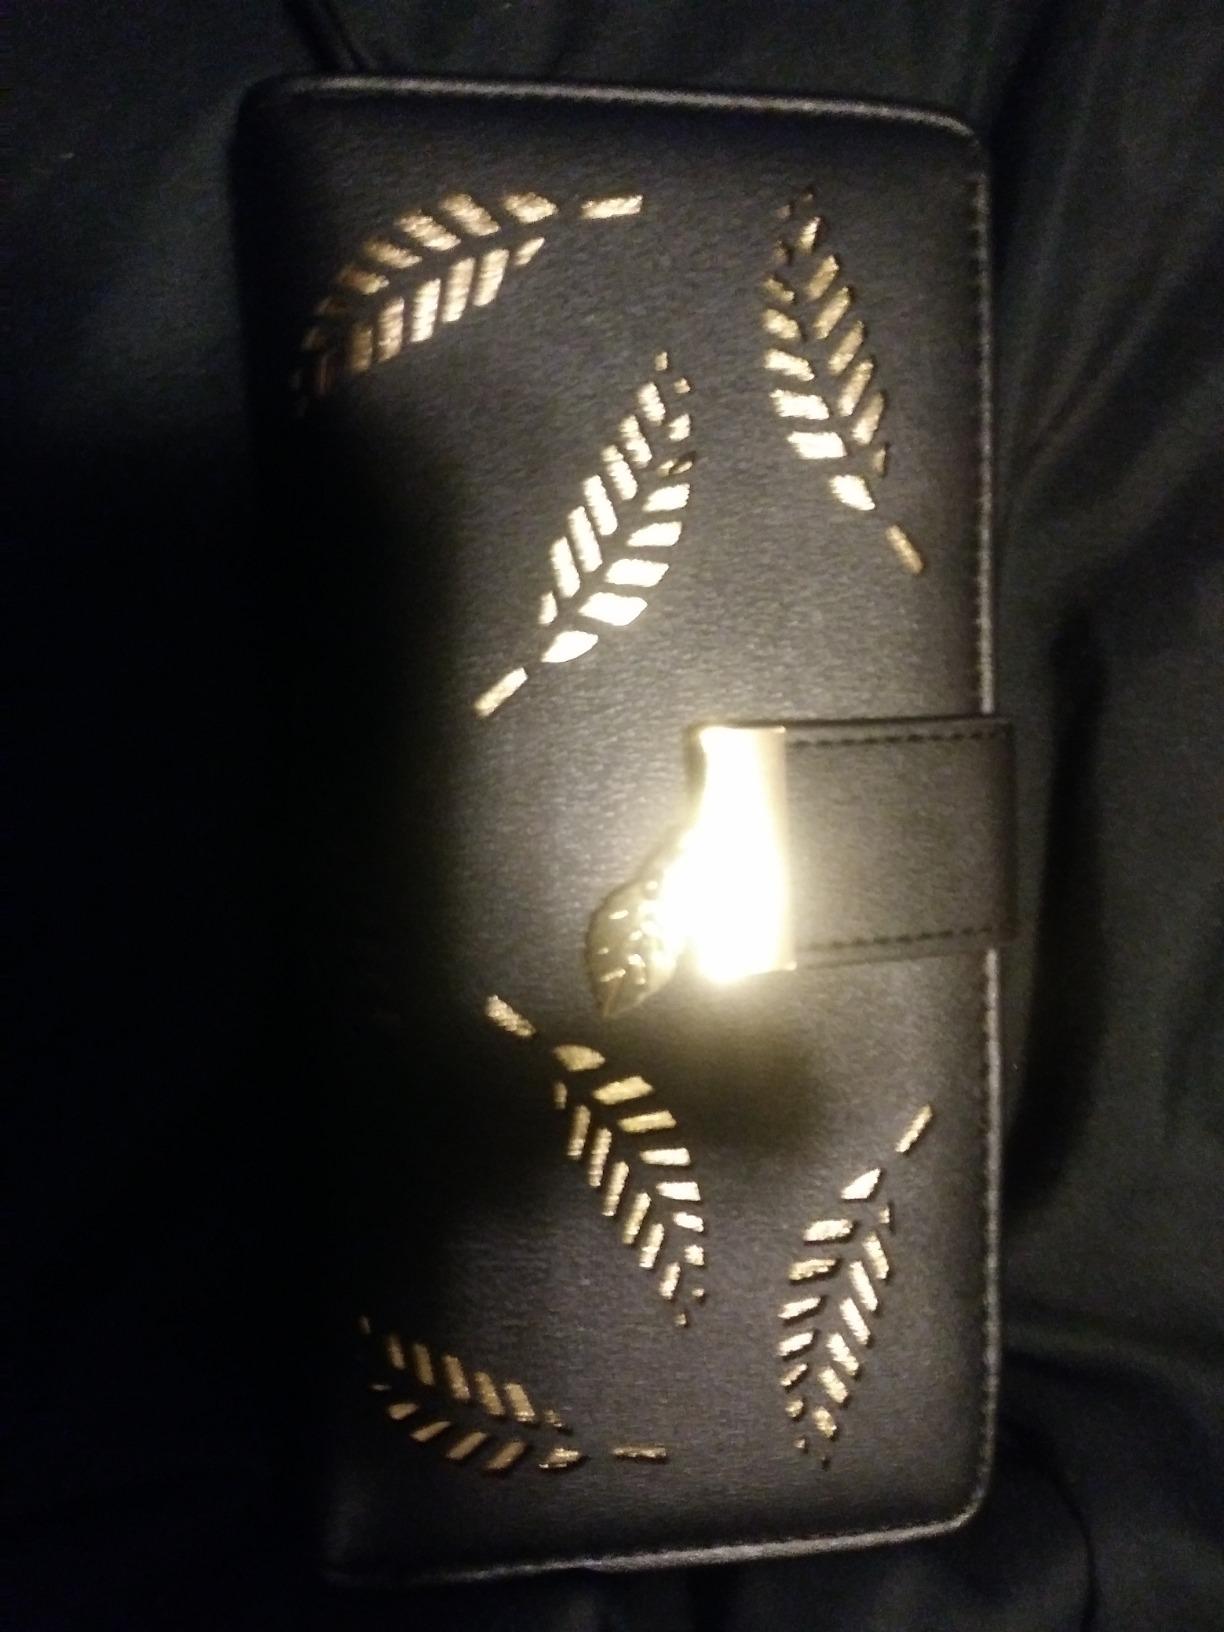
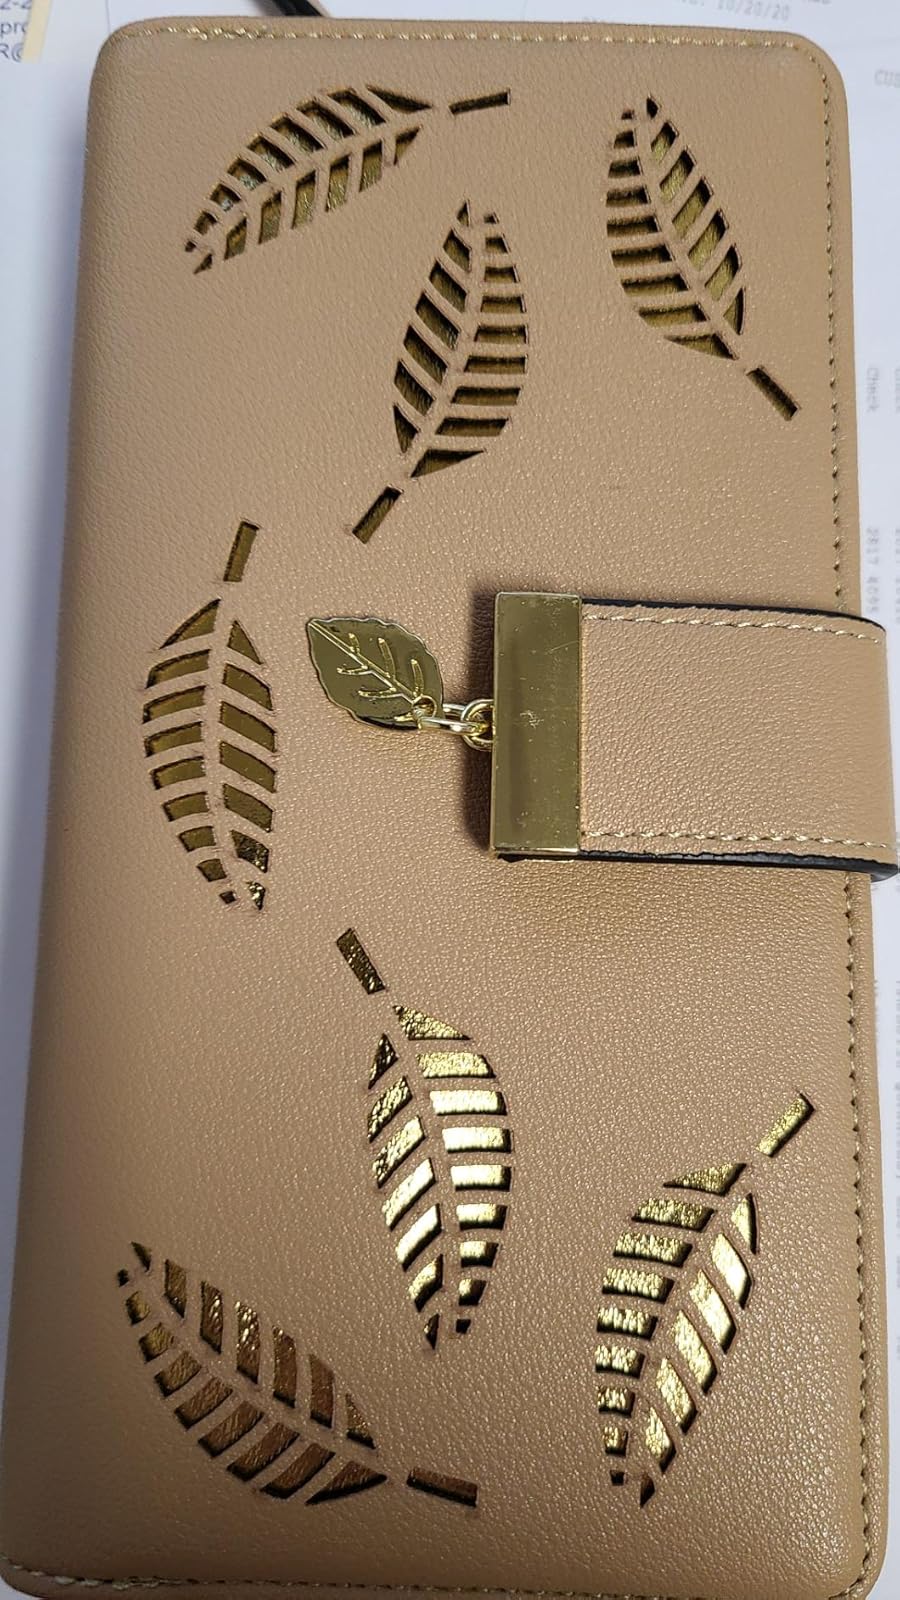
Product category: accessories_wallet
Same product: no